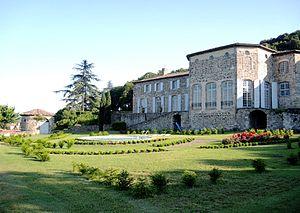
Peyraud détail
Peyraud est une commune française, située dans le département de l'Ardèche en région Auvergne-Rhône-Alpes.